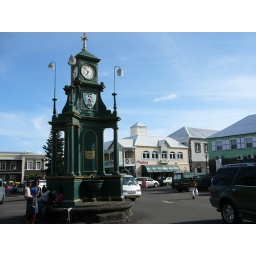
The clock tower in Basseterre